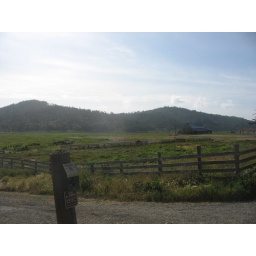
Pacific coast road trip, 2008. April 8, 2008. Fields surrounding Point Reyes Station, in Marin County, CA.